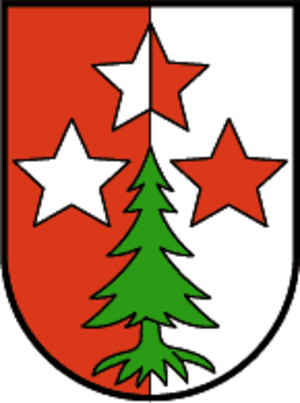
Damüls est une commune touristique du district de Brégence dans le Vorarlberg en Autriche.